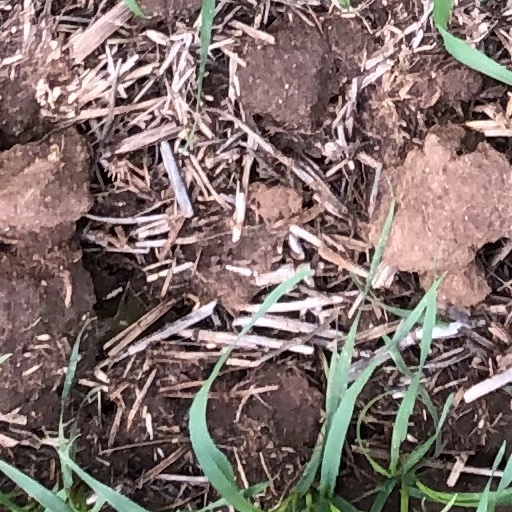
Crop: wheat